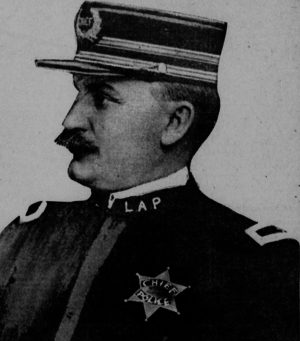
George E. Gard est membre du conseil municipal de Los Angeles, en Californie, aux États-Unis puis chef du Los Angeles Police Department, de 1906 à 1909. Il se suicide à El Paso, à l'aide d'une arme à feu.